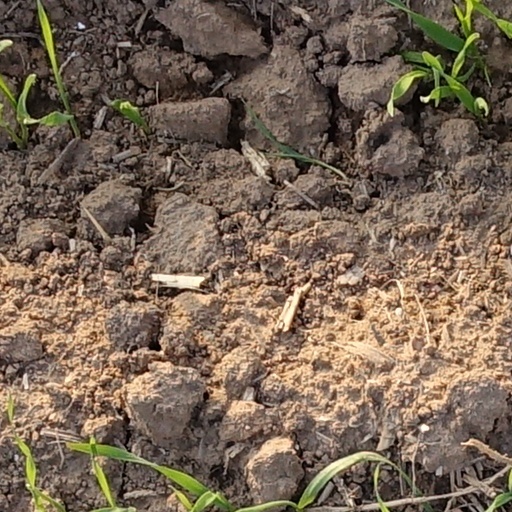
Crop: wheat